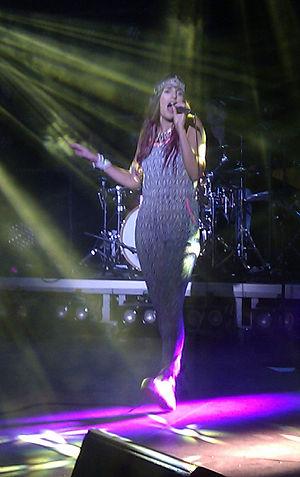
Sharyhan Osman est une chanteuse allemande.